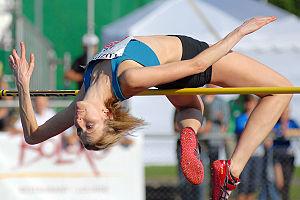
Deirdre Ryan est une athlète irlandaise, spécialiste du saut en hauteur.